R. F. Delderfield

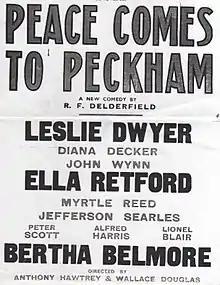
Peace Comes to Peckham in 1947 with Bertha Belmore and a young Lionel Blair

British TV has made five series based on Delderfield's books. Nigel Havers played Paul Craddock in BBC TV's "A Horseman Riding By" (1978), adapted from the eponymous novel. John Duttine played David Powlett-Jones in BBC TV's "To Serve Them All My Days" (1980), adapted by Andrew Davies from the eponymous novel and Archie Carver in London Weekend Television's "People Like Us" (1977), adapted from the Avenue novels. "Diana" was adapted in 1984 into a BBC miniseries starring Jenny Seagrove in the title role and Patsy Kensit as her younger self. "Come Home Charlie, and Face Them" was adapted as a mini-series by London Weekend Television in 1990.